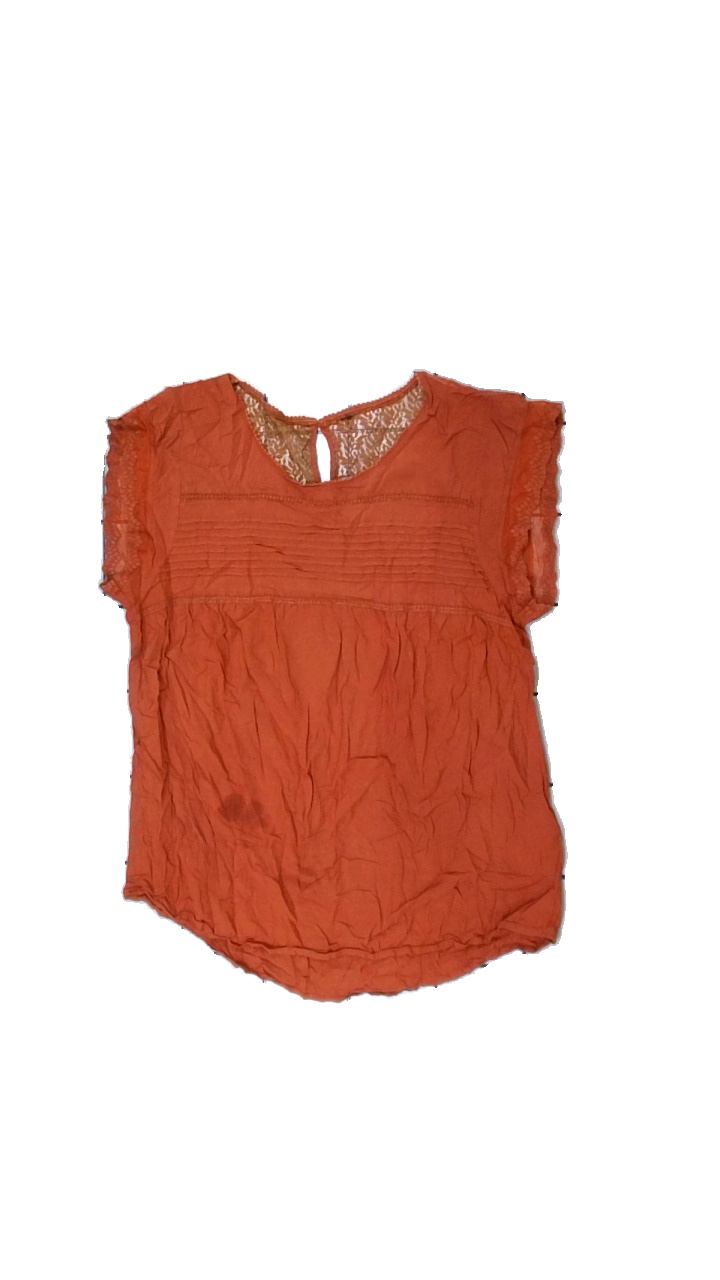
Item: Blouse (Ladies)
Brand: Soya/soyaconcept
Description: brun blus med spets runt armar och på ryggen, stor fläck fram
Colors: Brown
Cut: Regular
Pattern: Lace
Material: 100% viscose
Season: All
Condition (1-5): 3
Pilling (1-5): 5
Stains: Major
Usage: Export
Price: <50